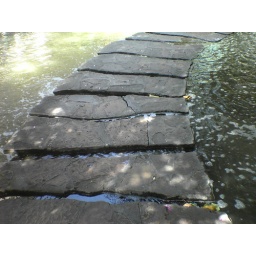
water under the bridge